Tern (company)

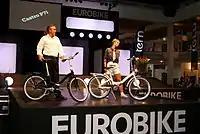
Tern's public debut at Eurobike 2011

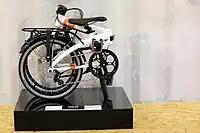
A folded Link D8

Tern was founded by Florence Shen and Joshua Hon, wife and son of David T. Hon, founder of the established Dahon brand of folding bicycles. Initially the company was the subject of litigation between Dahon and the founders, but a settlement was reached in 2013. The Arctic tern was the inspiration for the company name, due to the fact that it travels the longest distance of all migratory animals and is light and small, qualities the company attributes to its bicycles. The company's website favicon is of an origami tern taking flight.